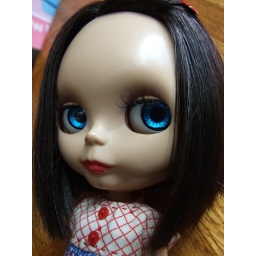
&amp;quot;Cuz I'm not standing around in this dress for one more second, Mom!&amp;quot;